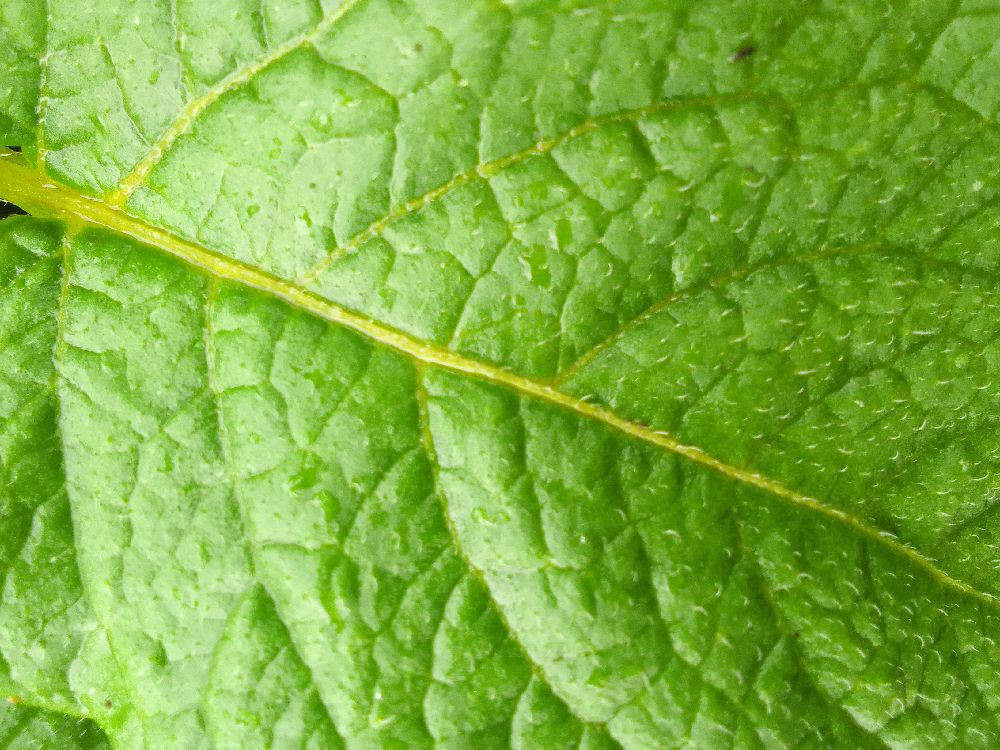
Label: Healthy